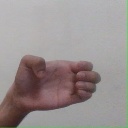
अक्षर: ख